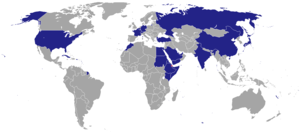
Cet article liste les représentations diplomatiques de Djibouti à l'étranger, en excluant les consulats honoraires. Les relations extérieures de Djibouti sont gérées principalement par le président comme chef de l'État, le Premier ministre en tant que chef du gouvernement, et le ministre des Affaires étrangères.